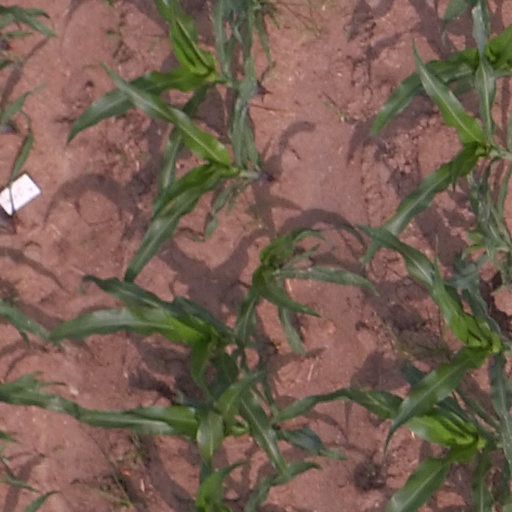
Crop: maize; corn